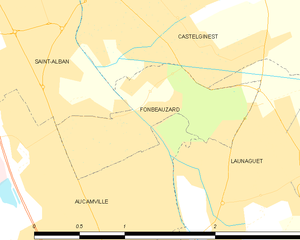
Fonbeauzard est une commune française située dans le département de la Haute-Garonne, en région Occitanie.